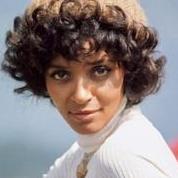
Age: 31